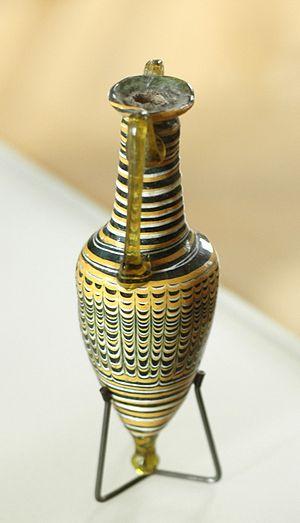
Amphorisque.